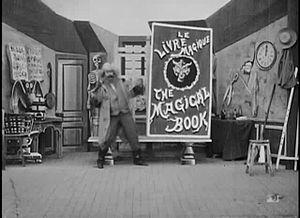
Photo extraite du film de Georges Méliès ""le livre magique"" (1900) (disponible sur youtube)
Le Livre magique est un film français de court métrage réalisé par Georges Méliès, sorti en 1900, au début du cinéma muet. Il dure près de trois minutes.